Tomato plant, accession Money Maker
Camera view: horizontal (90 deg, fisheye); turntable rotation: 30 degrees
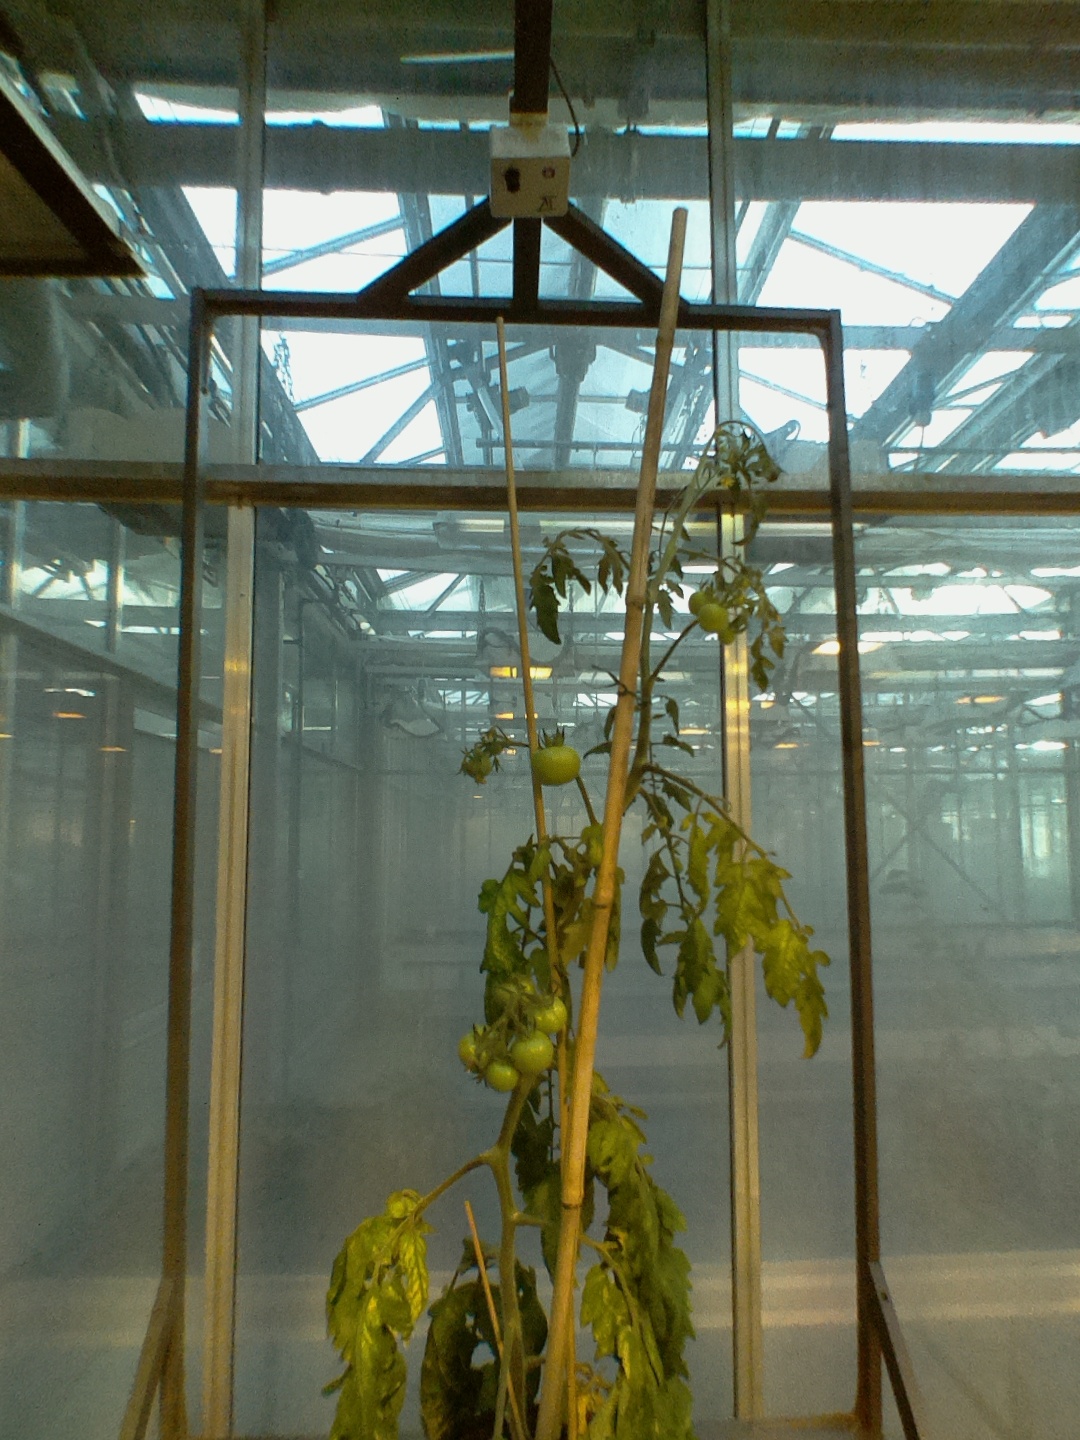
BBCH growth stage 74: 40%-50% of final fruit size